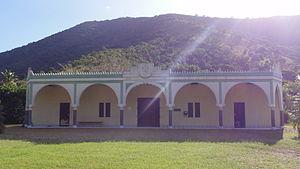
Centre Culturel des Arabes de Nessadiou
Nessadiou est un quartier détaché de la commune de Bourail dans la Province Sud de Nouvelle-Calédonie.
La Nouvelle-Calédonie est une collectivité française composée d'un ensemble d'îles et d'archipels d'Océanie, situés en mer de Corail et dans l'océan Pacifique Sud. L'île principale est la Grande Terre, longue de 400 km et comptant 64 km en sa plus grande largeur.
L'Océanie est un continent dont les traditions religieuses ont été modifiées et se modifient encore. Si les religions traditionnelles ont été largement supplantées pendant la colonisation occidentale, elles survivent sous la forme de la superstition dans de nombreuses régions reculées. Le christianisme se taille la part du lion par le travail intensif des missionnaires catholiques et protestants tout au long des XIXᵉ et XXᵉ siècles. Toutefois, rien n'est fixé : en effet, par l'immigration les religions musulmanes et juives ont pu s'implanter dans le courant des XXᵉ et XXIᵉ siècles.
Les Algériens de Nouvelle-Calédonie sont des hommes originaires d'Algérie, pour une minorité d'entre eux Tunisiens et Marocains. Ils ont été déportés en Nouvelle-Calédonie entre 1864 et 1921. La majorité d'entre eux était constituée de prisonniers de droit commun envoyés dans des colonies pour purger leur peine. Environ 350 d'entre eux étaient des prisonniers politiques déportés et d'autres des relégués, c'est-à-dire des récidivistes.
Bourail est une commune française de Nouvelle-Calédonie sur la côte ouest de la Grande Terre, au nord de la Province Sud, côté ouest, à environ 160 km au nord-ouest de Nouméa, sur la RT1, au nord de La Foa, Farino, Moindou et Sarraméa, au sud de Poya, Pouembout, Koné et Voh.
Le cimetière des Arabes situé à Nessadiou est un cimetière attribué aux Algériens du Pacifique qui étaient déportés au bagne en Nouvelle-Calédonie. La forte présence de cette communauté à Bourail a influencé la création de ce cimetière.